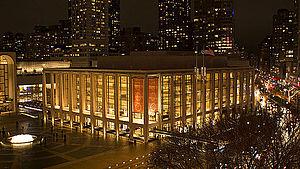
L'Orchestre philharmonique de New York est le plus ancien orchestre symphonique américain et l'un des plus réputés. En 2019, il se produit principalement au David Geffen Hall, une salle de concert du Lincoln Center.